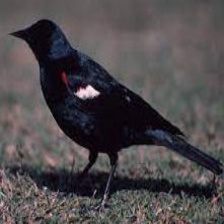
Species: TRICOLORED BLACKBIRD
Scientific name: AGELAIUS TRICOLOR